Answer in natural language. Considering the relative positions, where is Doorway (highlighted by a red box) with respect to Doorframe (highlighted by a blue box)? Choose between the following options: left or right
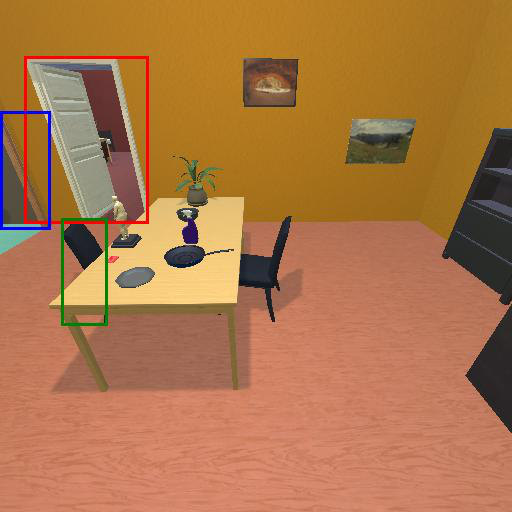
<answer>right</answer>